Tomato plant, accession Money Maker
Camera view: horizontal (90 deg, fisheye); turntable rotation: 240 degrees
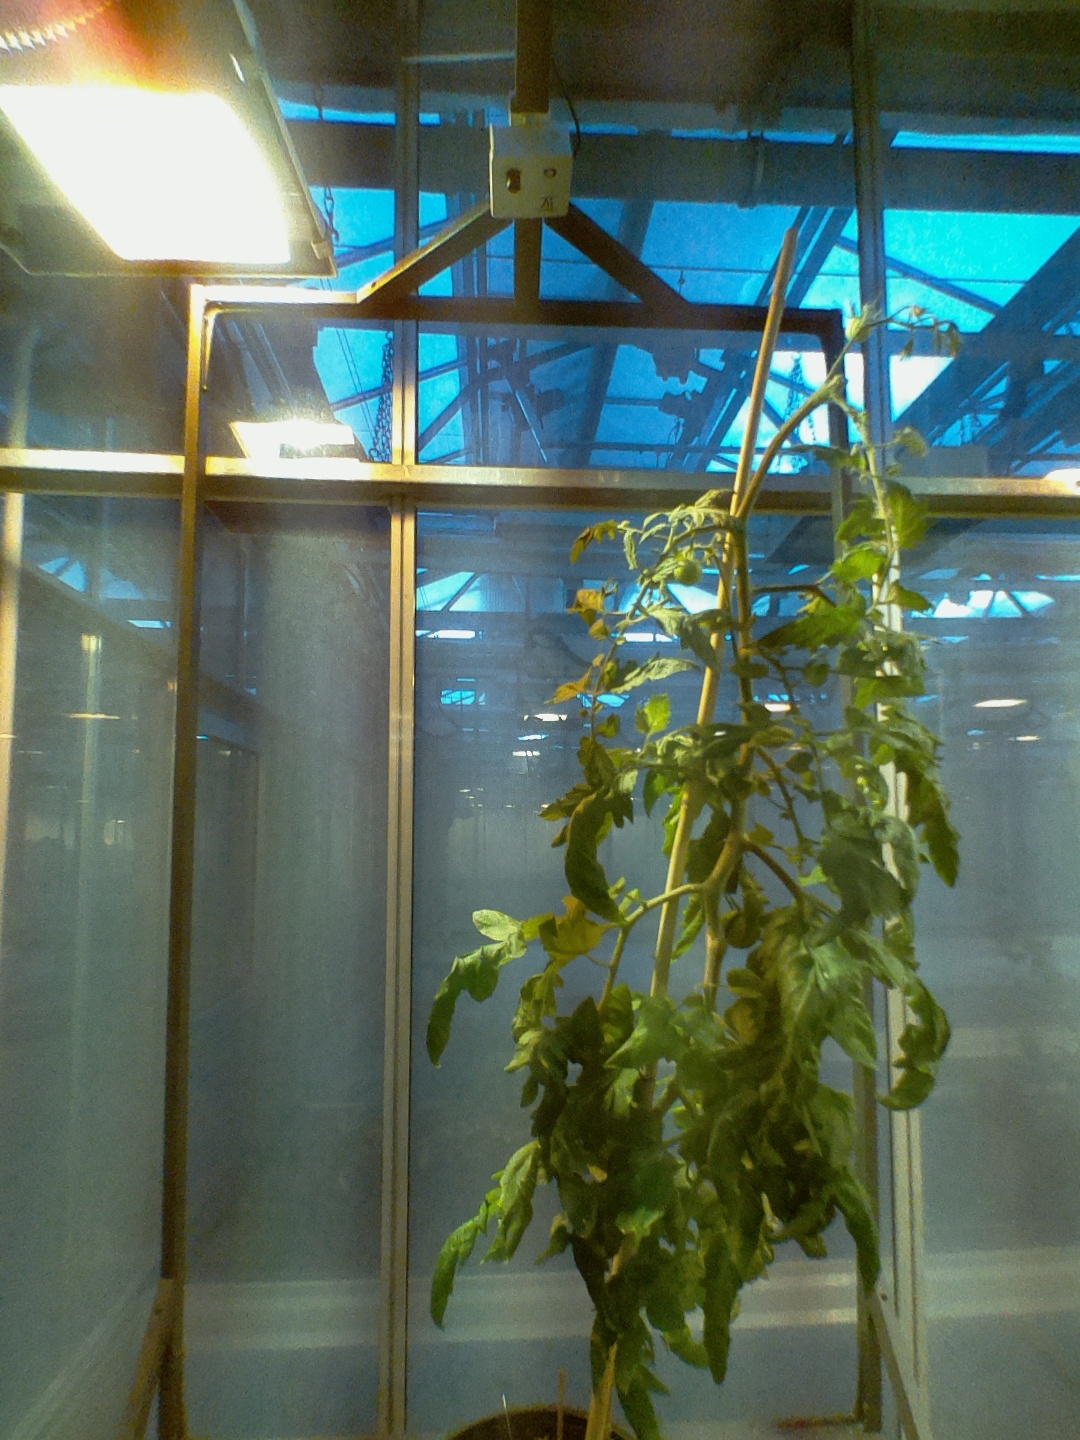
BBCH growth stage 76: 60%-70% of final fruit size